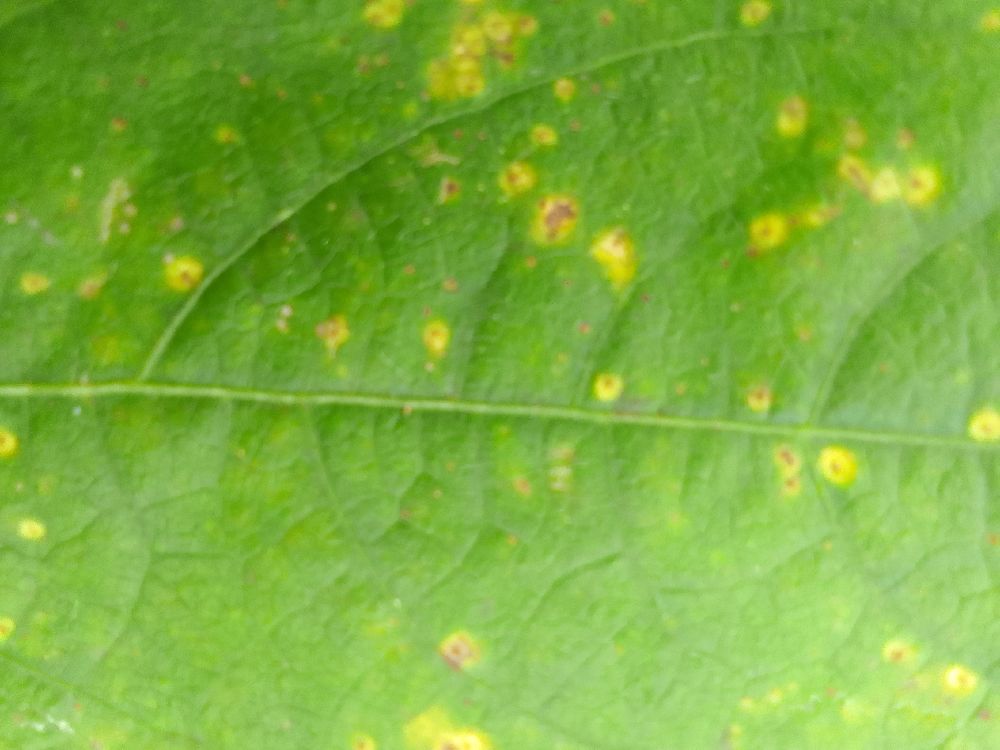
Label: rust